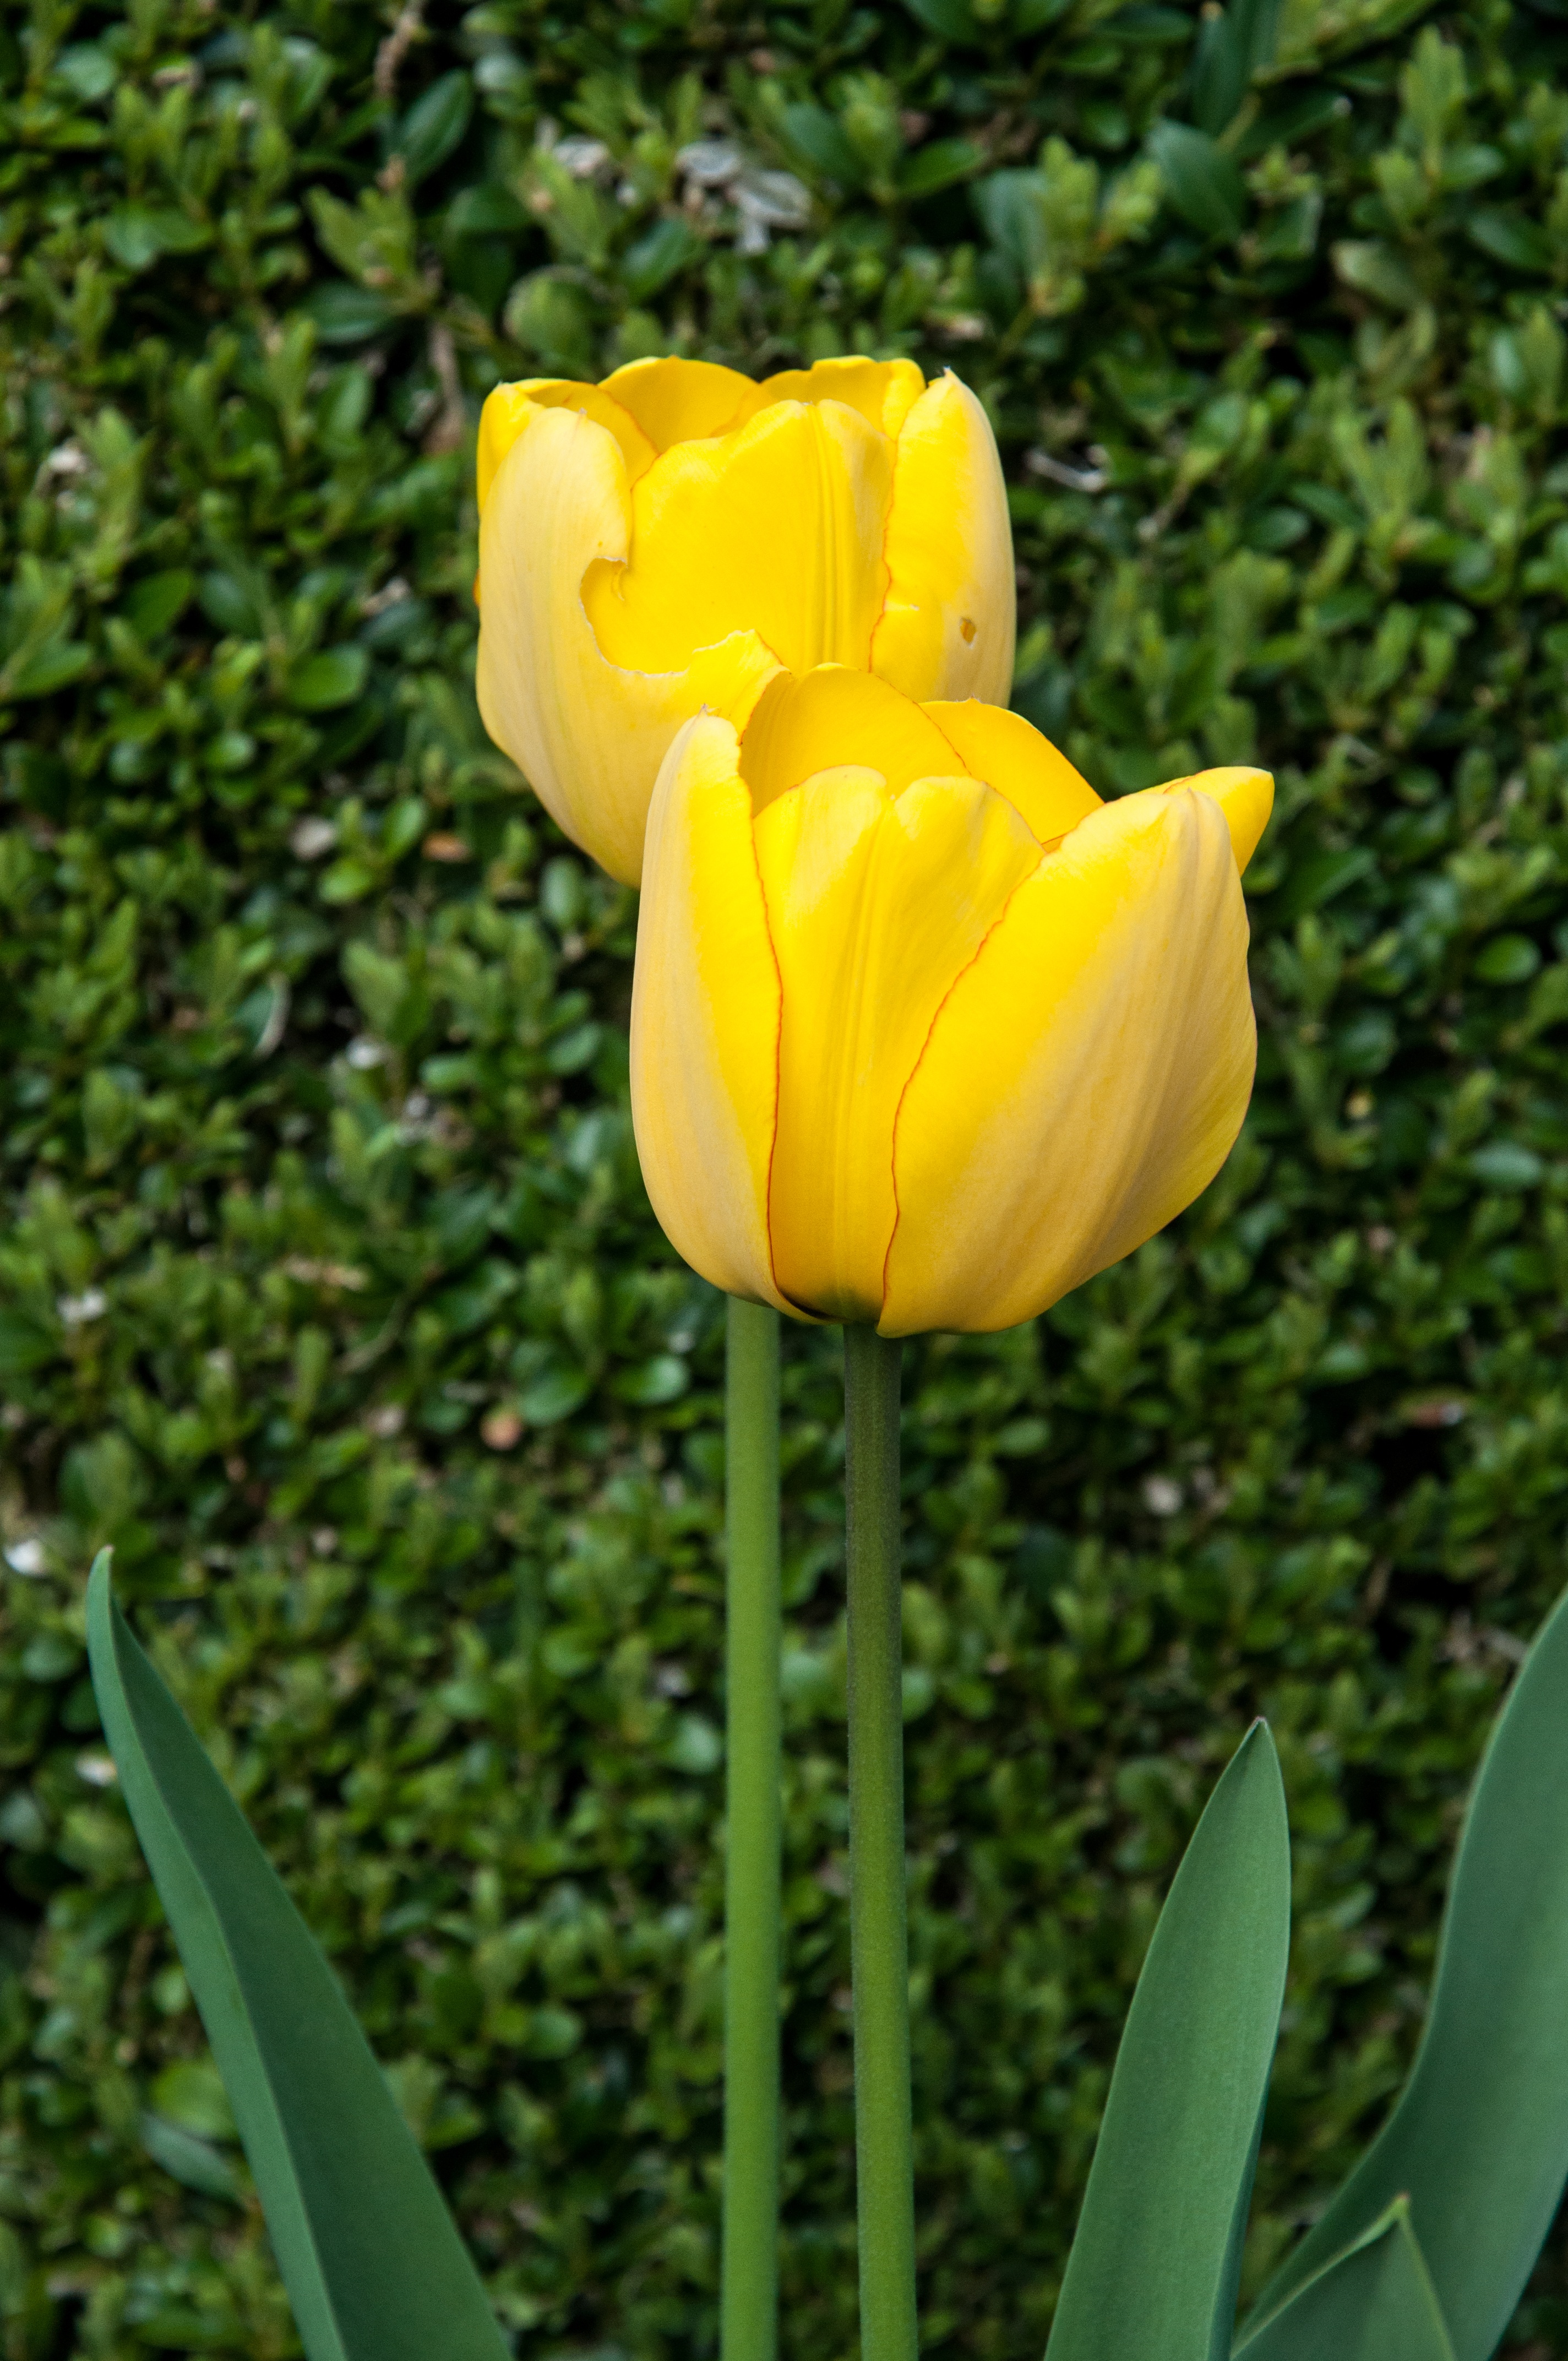
nature, plant, flower, tulip, botany, yellow, flora, flowering plant, lily family, plant stem, land plant